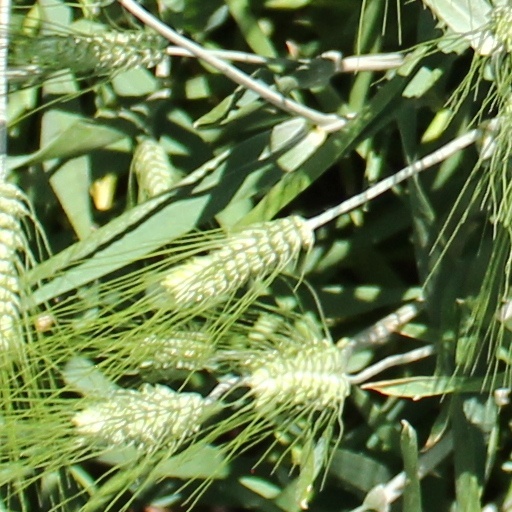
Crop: wheat